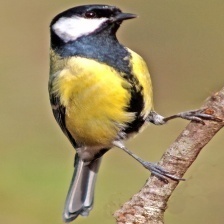
Species: PARUS MAJOR
Scientific name: PARUS MAJOR
ImageNet parent category: chickadee